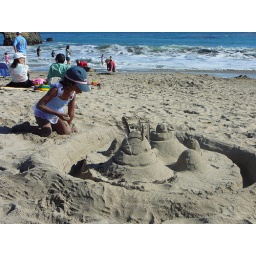
Little girl inches her way in towards the sand castle